Robert DeBrake

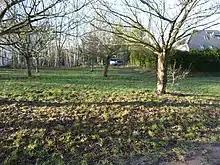
Lessingstraße, in Teltow, as seen from Lichterfelde-Süd, Berlin, east of Lessingstraße (former West Berlin territory). (2017 photo)

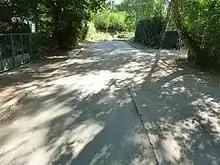
Lessingstraße, in Teltow, as seen from the Teltow side of the former East German border (former East German territory). (2018 photo)

Sergeant Robert F. DeBrake, United States Army (January 9, 1927 – September 7, 1951), was one of two known Allied soldiers killed in the line of duty on the border of West Berlin and East German territory between the beginning of the joint occupation of Berlin in summer 1945 and the beginning of the construction of the Berlin Wall on August 13, 1961 (the other was Sergeant John E. Staff, United States Army).